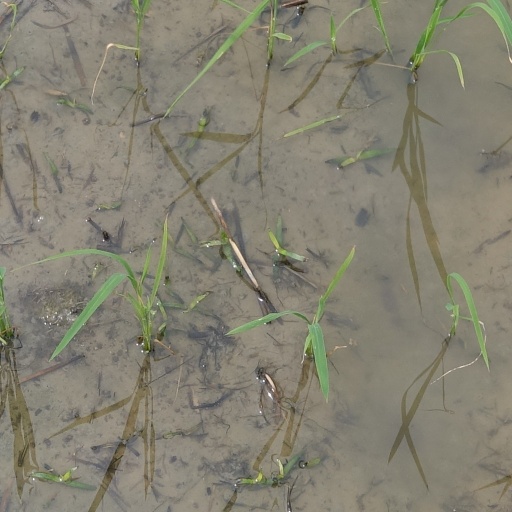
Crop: rice